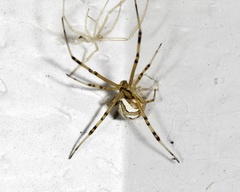
Species: Lactrodectus_hesperus